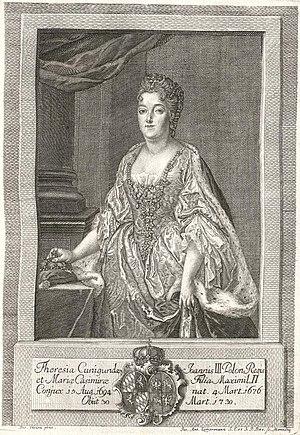
Thérèse-Cunégonde Sobieska était le second enfant de Jean III Sobieski, roi de Pologne, et de Marie-Casimire-Louise de La Grange d'Arquien. Elle fut régente du gouvernement de l'électeur de Bavière pendant 7 mois en 1704/1705.